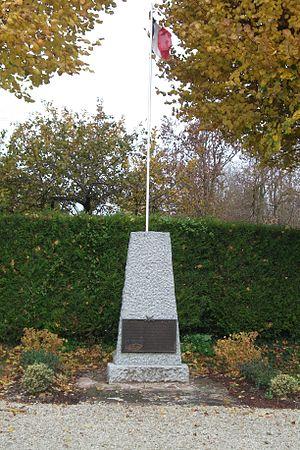
Monument en hommage aux combats du 12 juin 1940 du 41e et du 49e B.C.C de la 3e division cuirassée
La 3ᵉ division cuirassée est une unité blindée éphémère de l’armée française, créée le 20 mars 1940 à Chatou, qui combattit durant la Seconde Guerre mondiale.
Vadenay est une commune française, située dans le département de la Marne en région Grand Est.